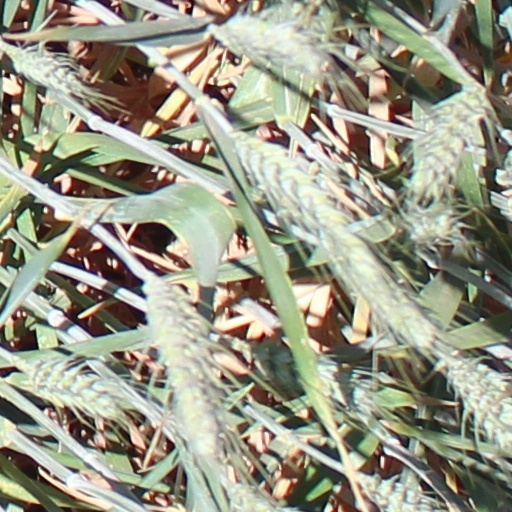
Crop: wheat